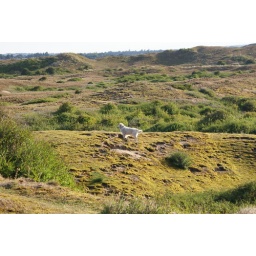
Off like a shot as soon as a car door is opened, we usually spot him in the distance later.